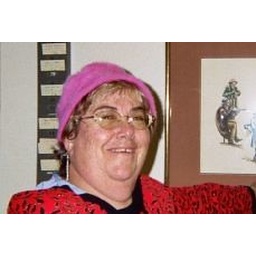
I was in love when I wore my pink hat and when I lost my lover, I lost my ha.